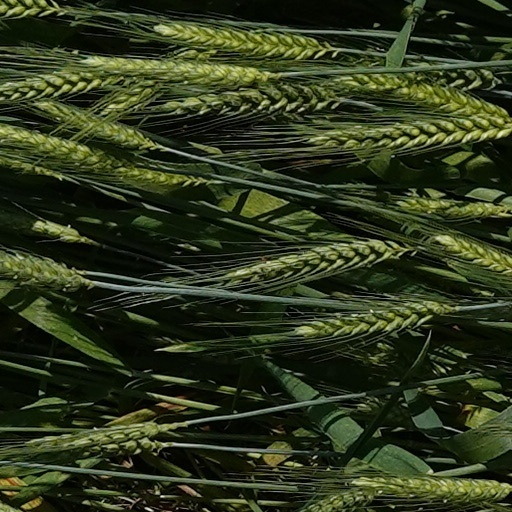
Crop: wheat